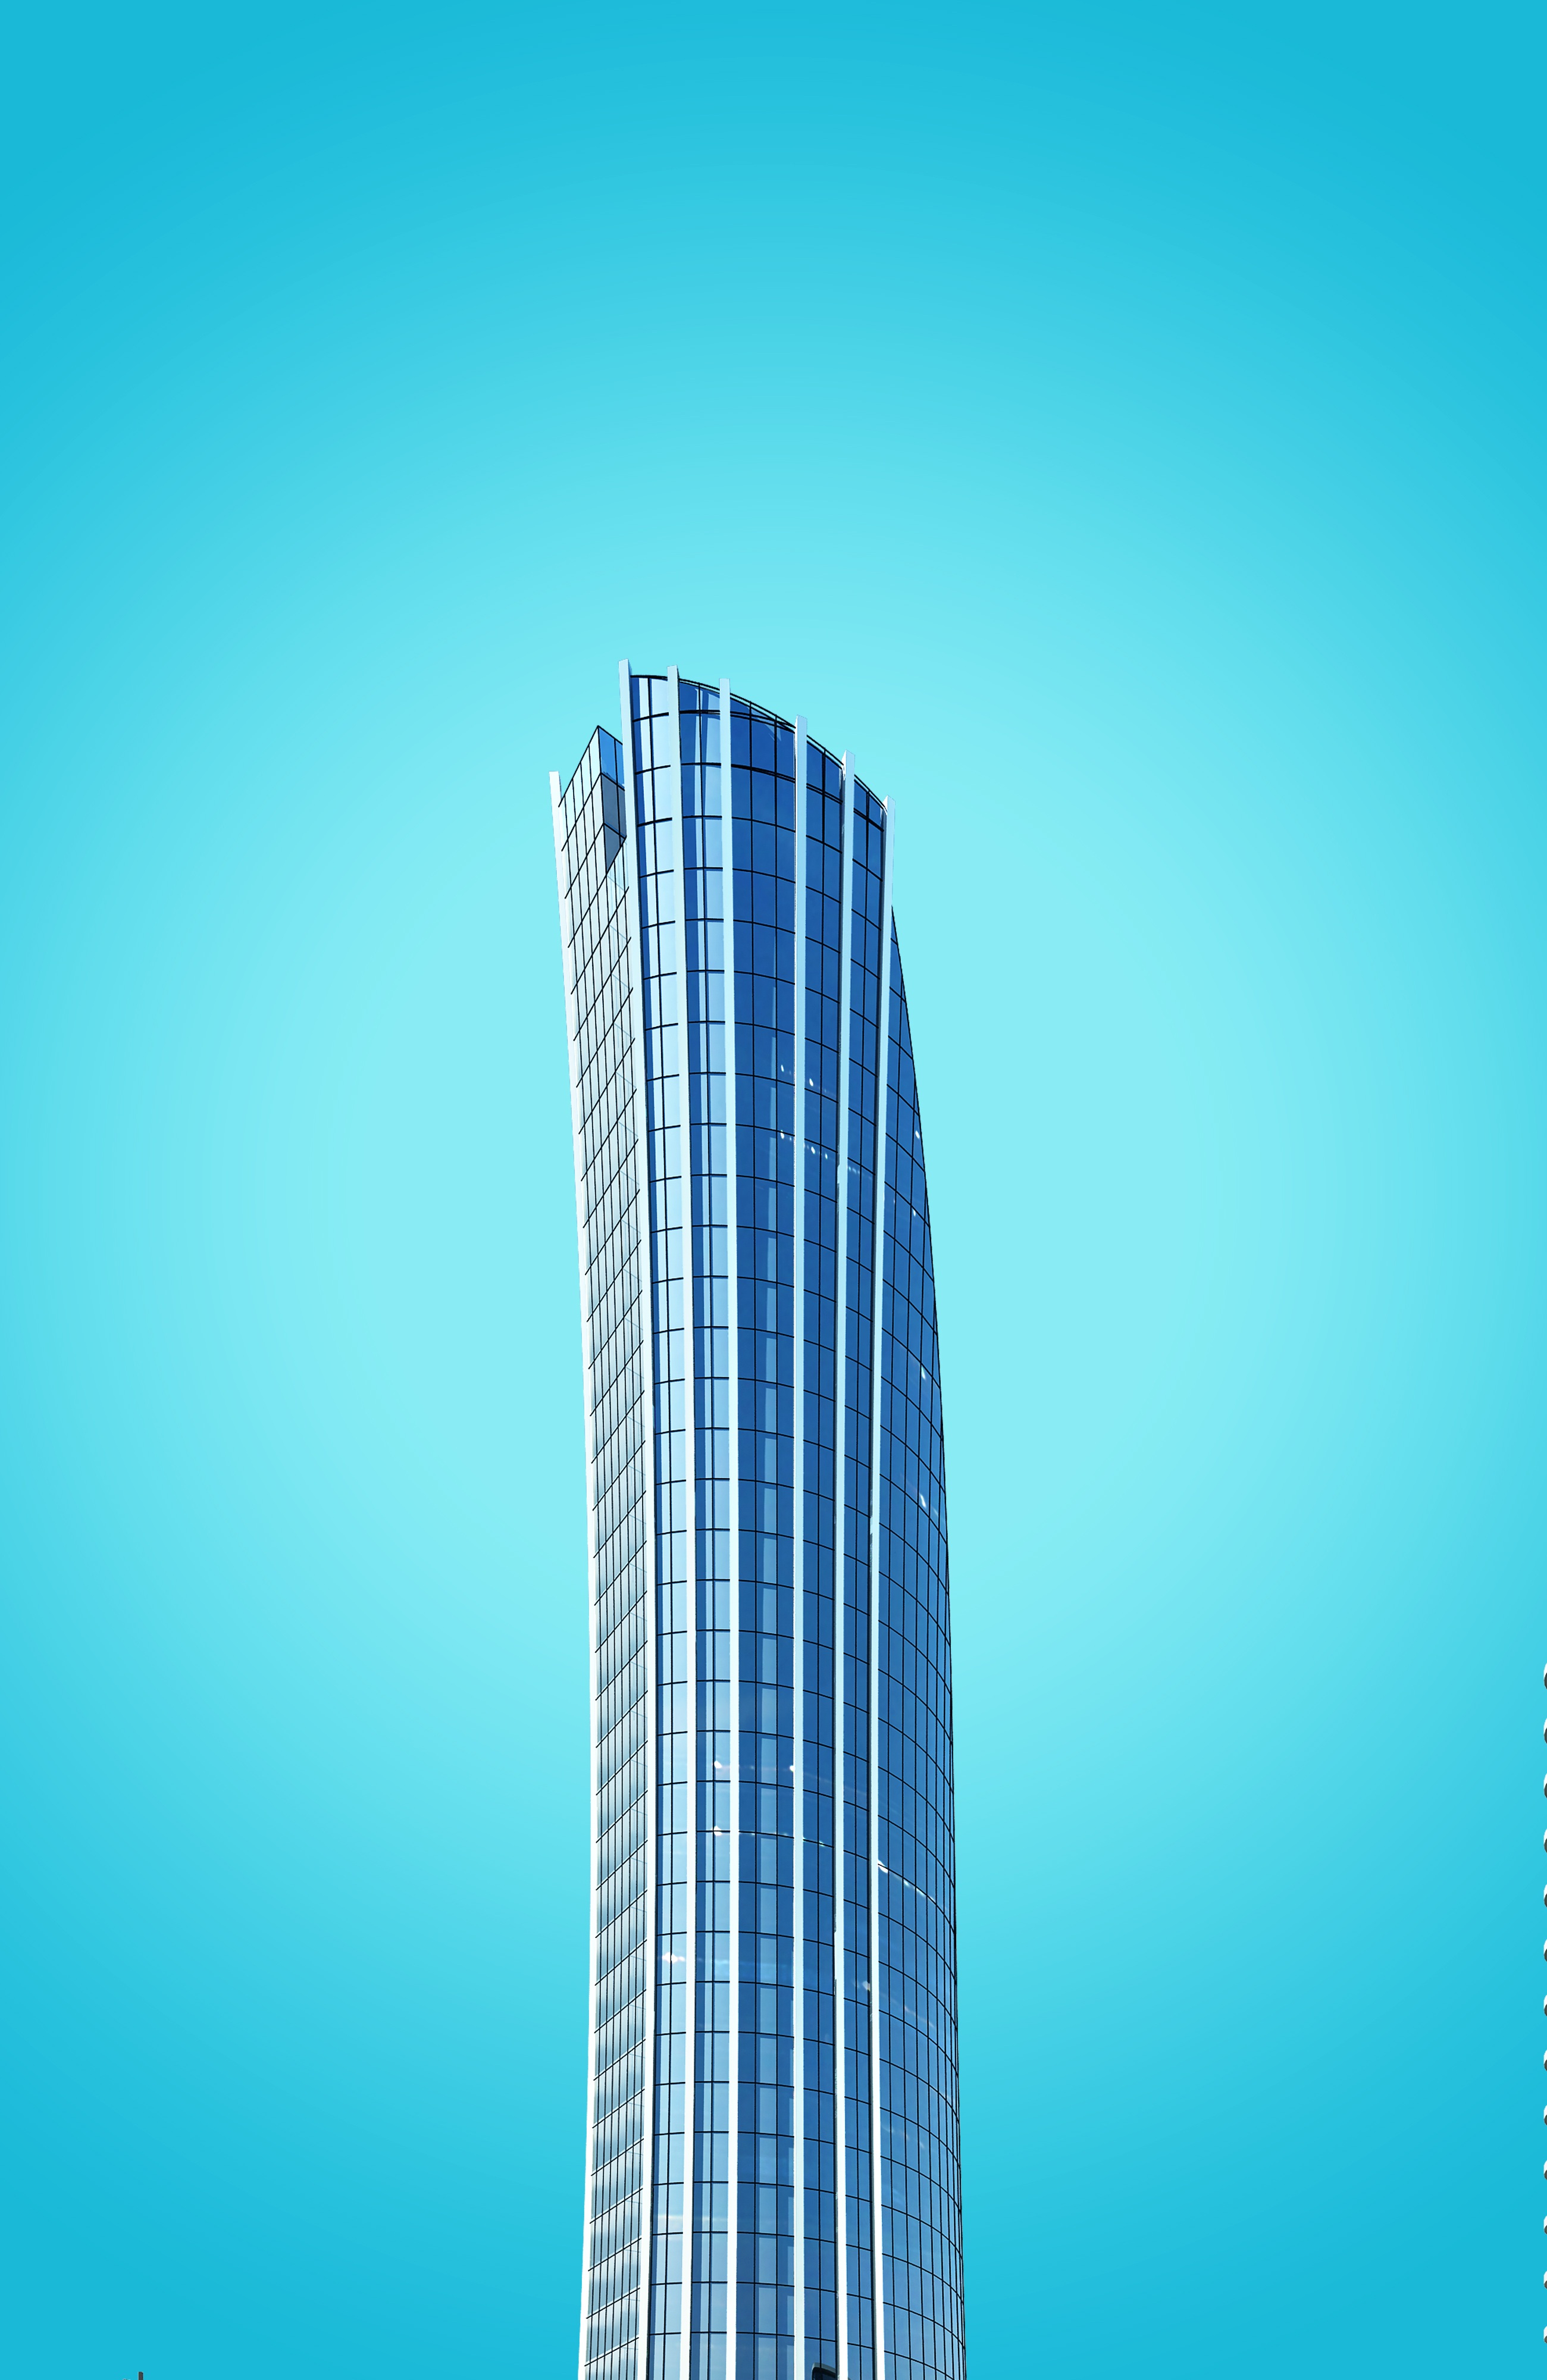
architecture, glass, perspective, building, city, skyscraper, urban, cityscape, steel, line, tower, landmark, facade, blue, tower block, blue sky, tall, contemporary